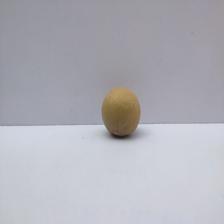
Size: Small